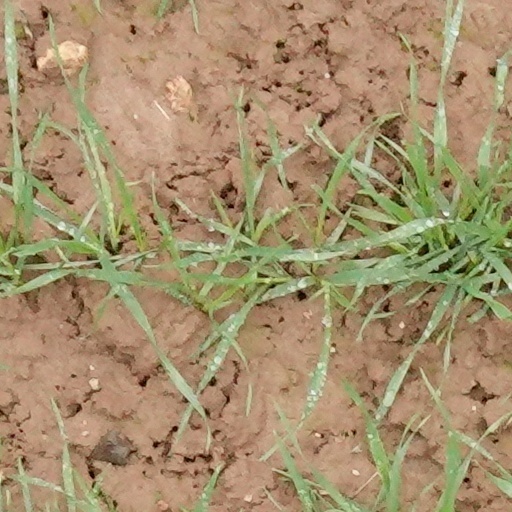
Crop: wheat